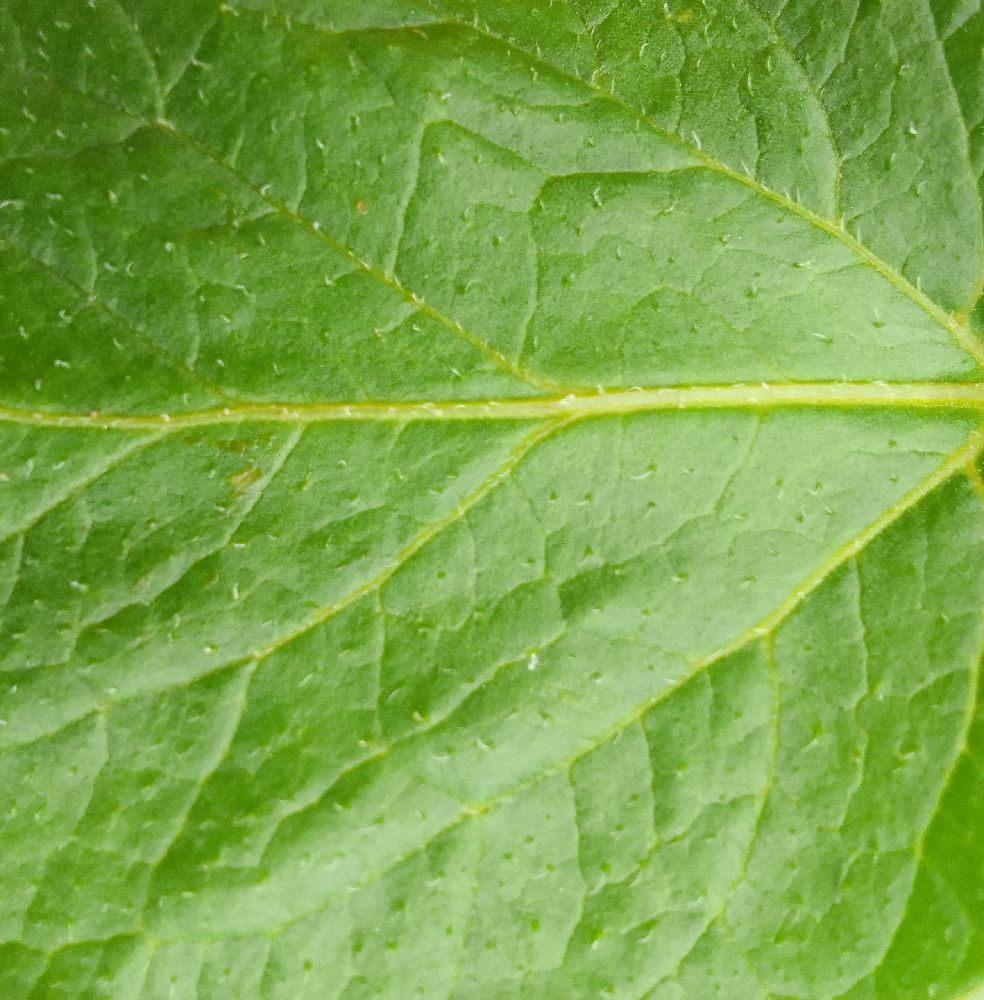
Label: Healthy